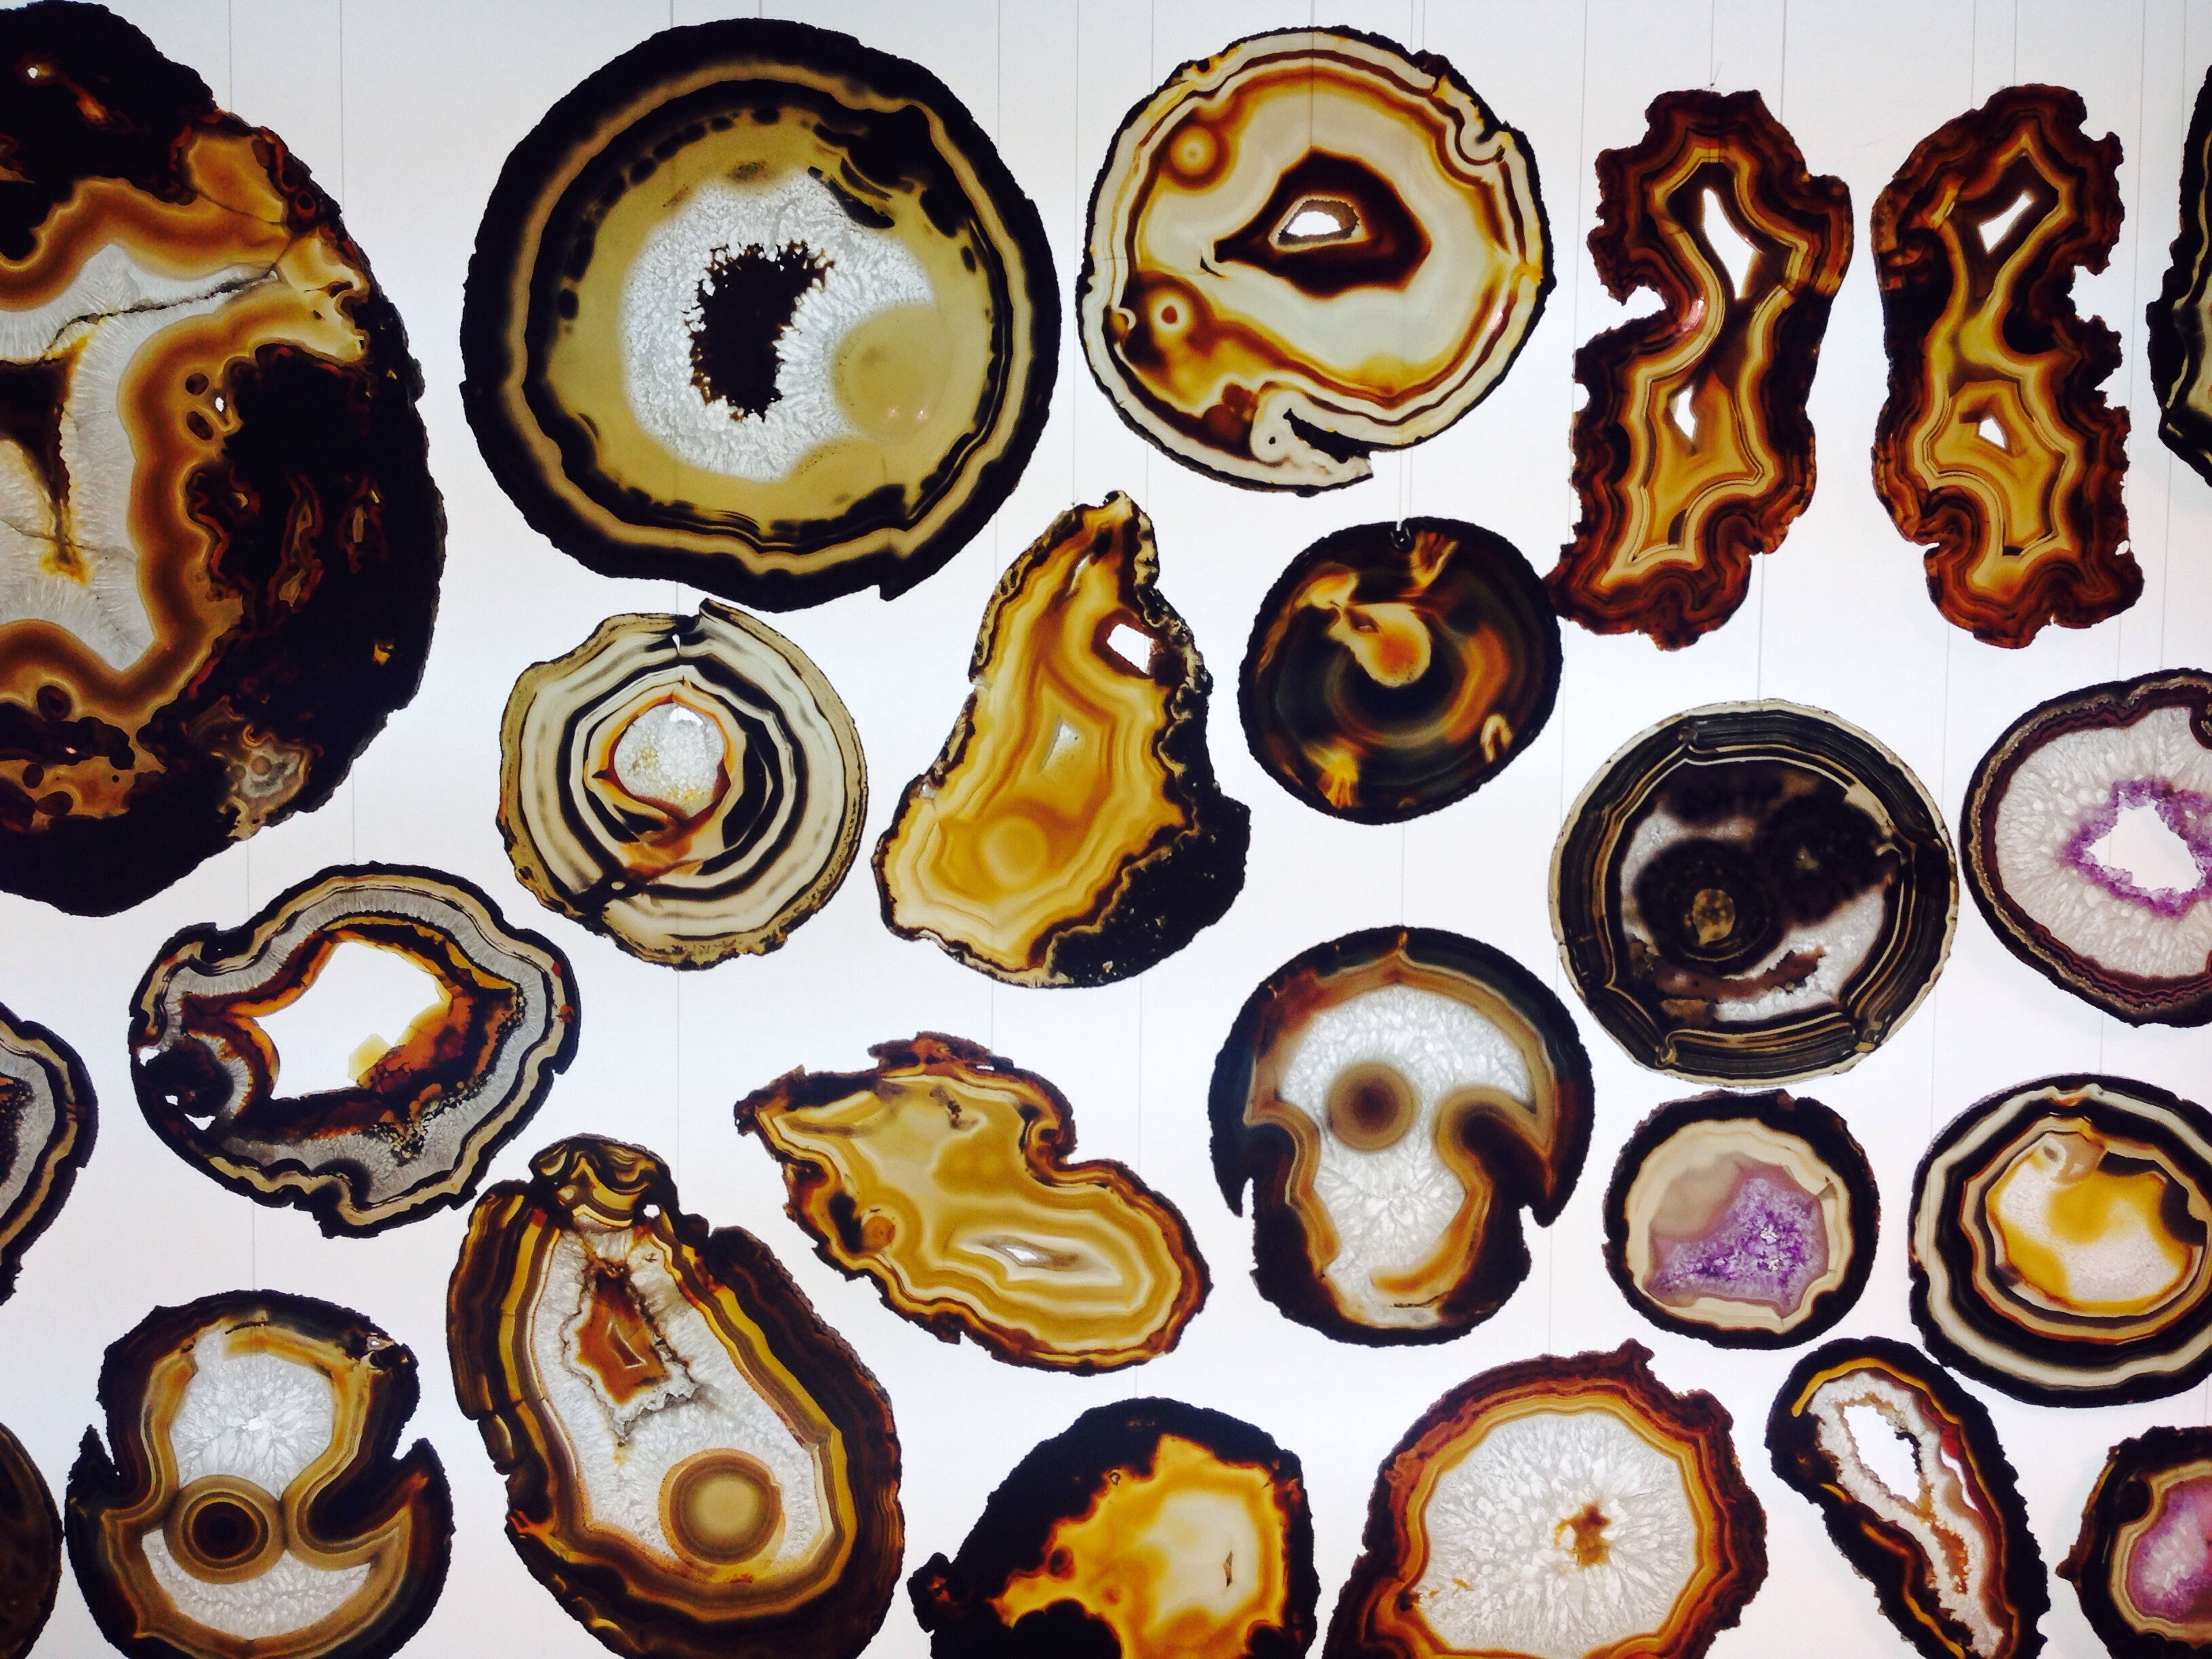
dish, meal, food, produce, dessert, cuisine, stones, gem, semi precious stone, agate, fashion accessory